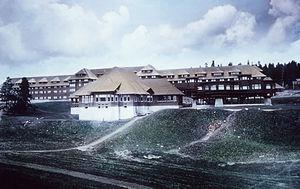
Canyon Hotel, Parc national de Yellowstone, Wyoming, États-Unis